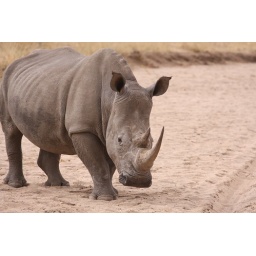
rhino in the river bed